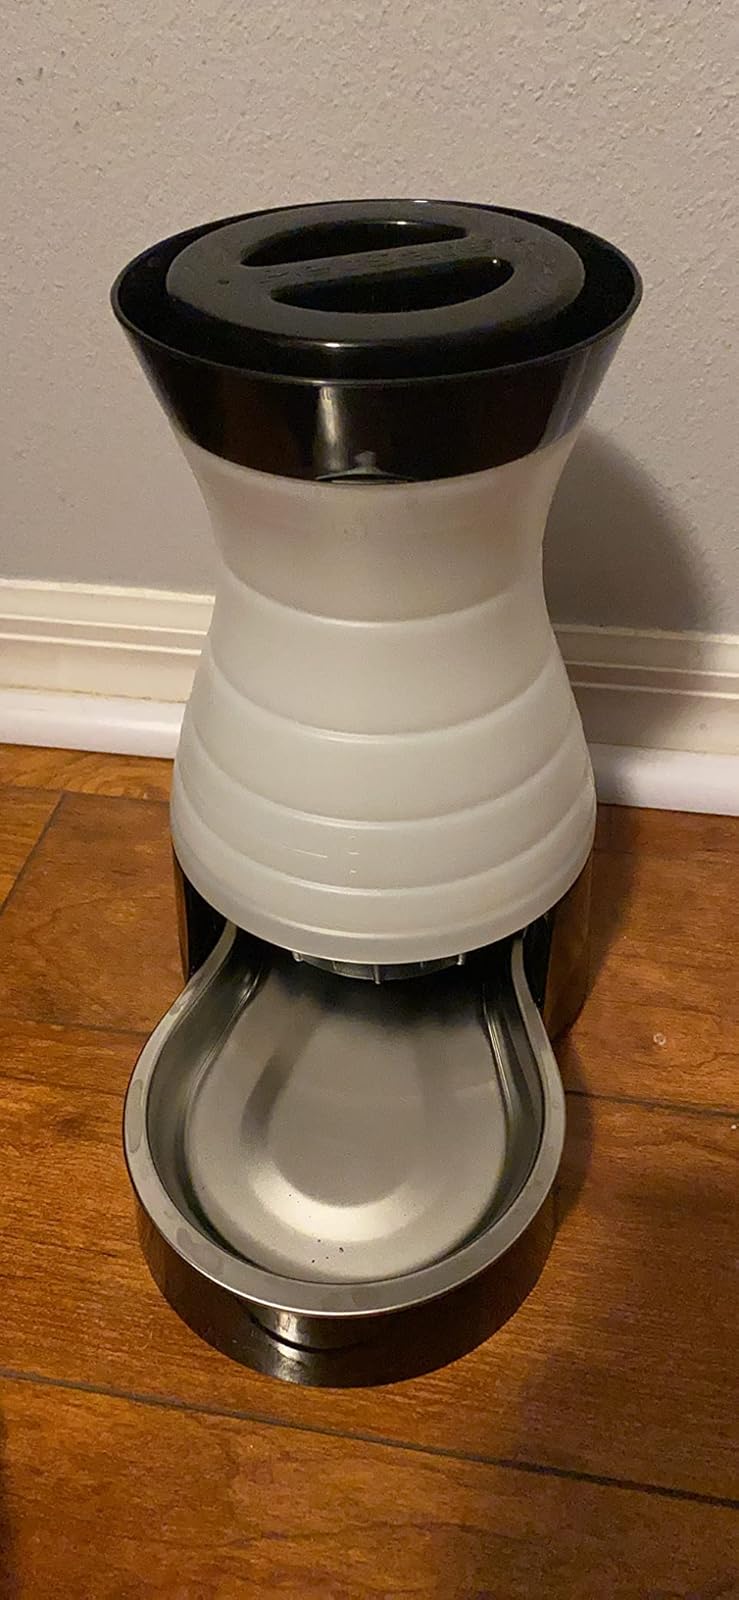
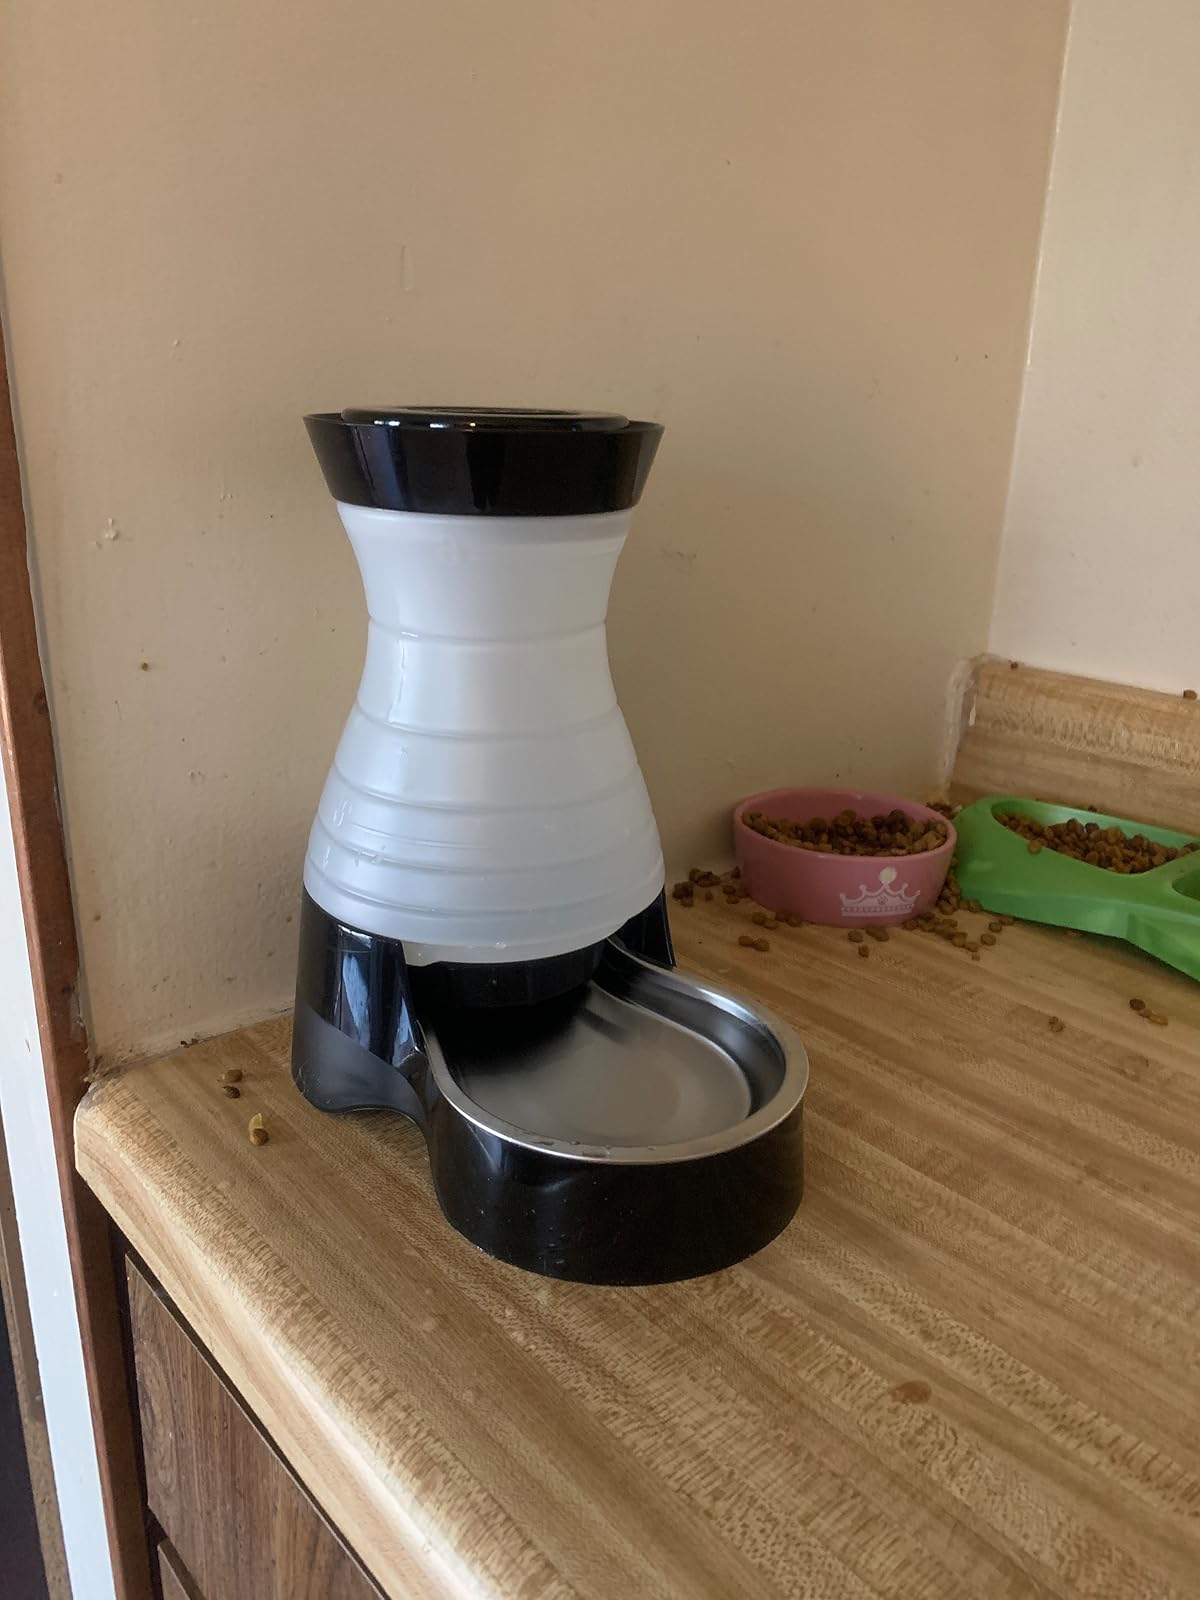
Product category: items_bowl
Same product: yes